Henry Clay and Bock & Co. Ltd. Cigar Factory

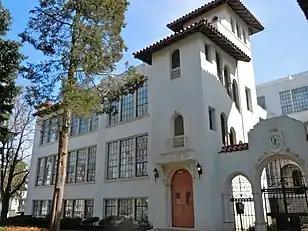

The Henry Clay and Bock & Company Ltd. Cigar Factory is a historic industrial building located at 507 Grand Street in the Chambersburg neighborhood of Trenton, New Jersey. It was built in 1932 by Henry Clay and Bock & Co. Ltd. to house the hand production of fine cigars and is considered the most architecturally distinct industrial building in the city, having been designed in the Spanish Revival style to highlight the Cuban origins of the company. It was added to the National Register of Historic Places on June 12, 1979 for its significance in architecture and industry.